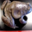
Label: frog